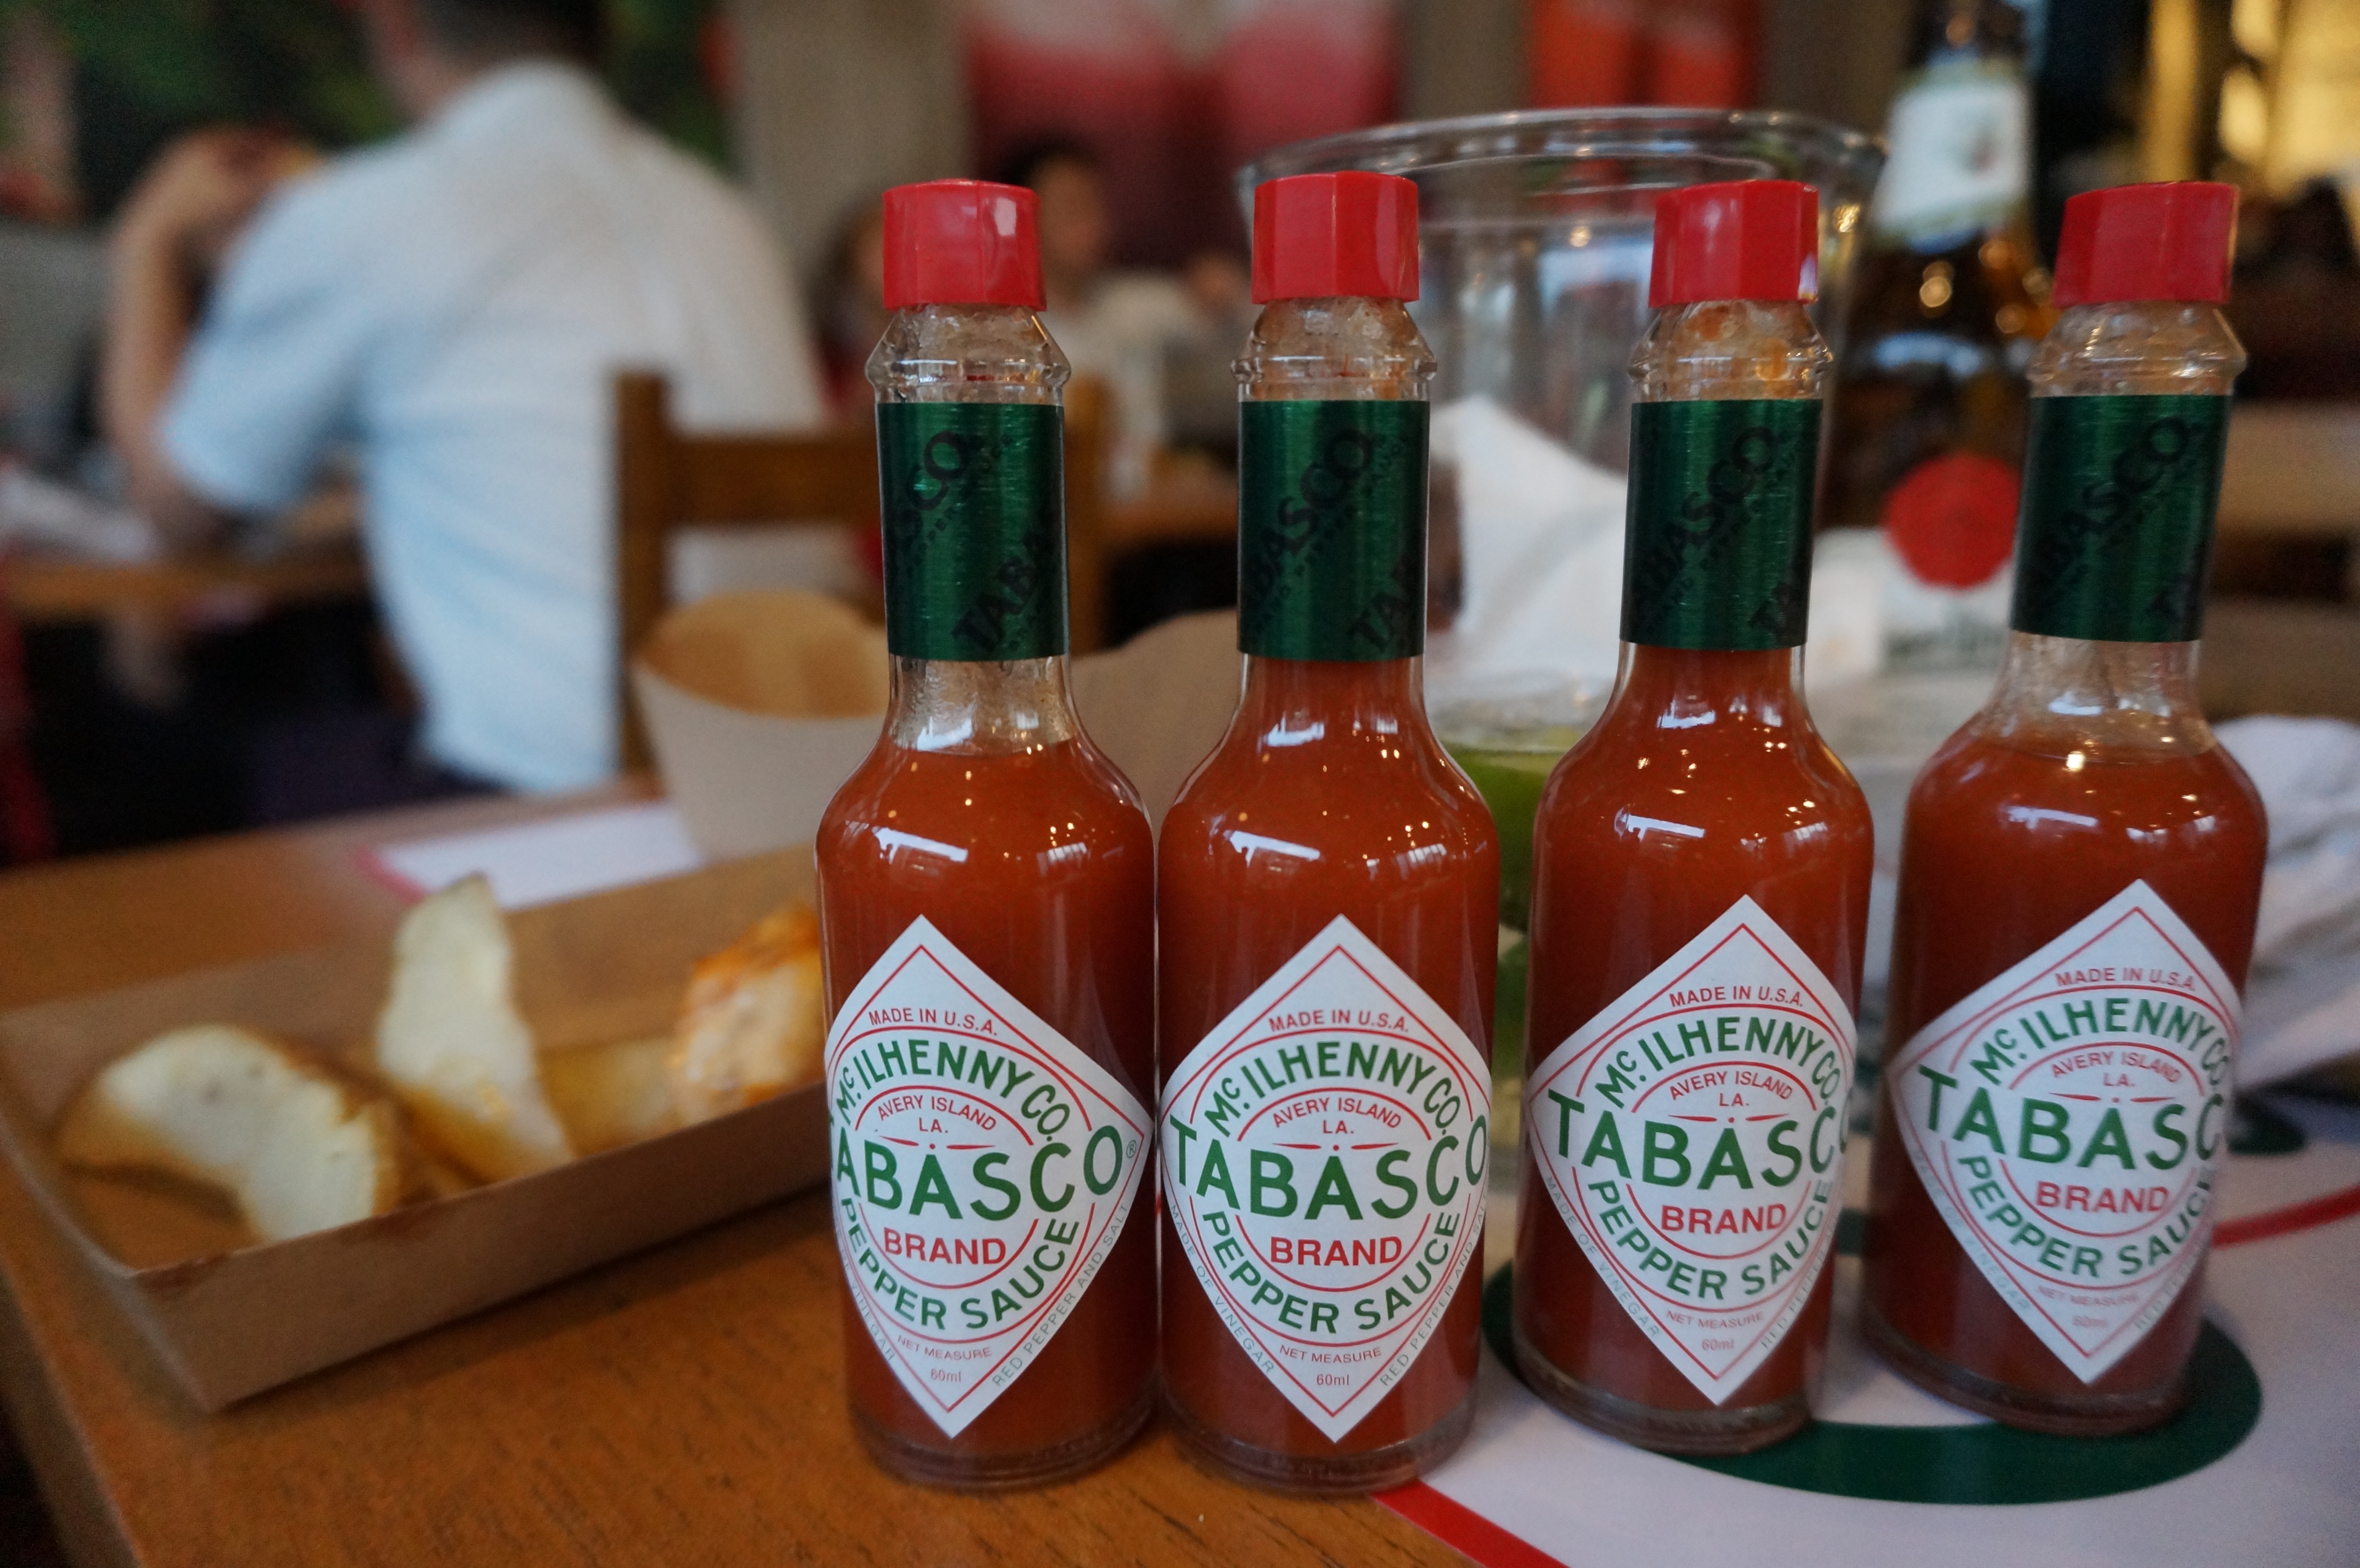
dip, food, chili, produce, drink, bottle, tomato, source, hot, spicy, liqueur, tabasco